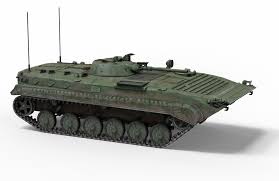
Label: BMP-1